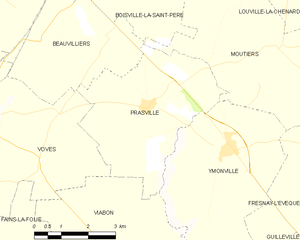
Carte de Prasville et des communes limitrophes.
Prasville est une commune française située dans le département d'Eure-et-Loir en région Centre-Val de Loire.